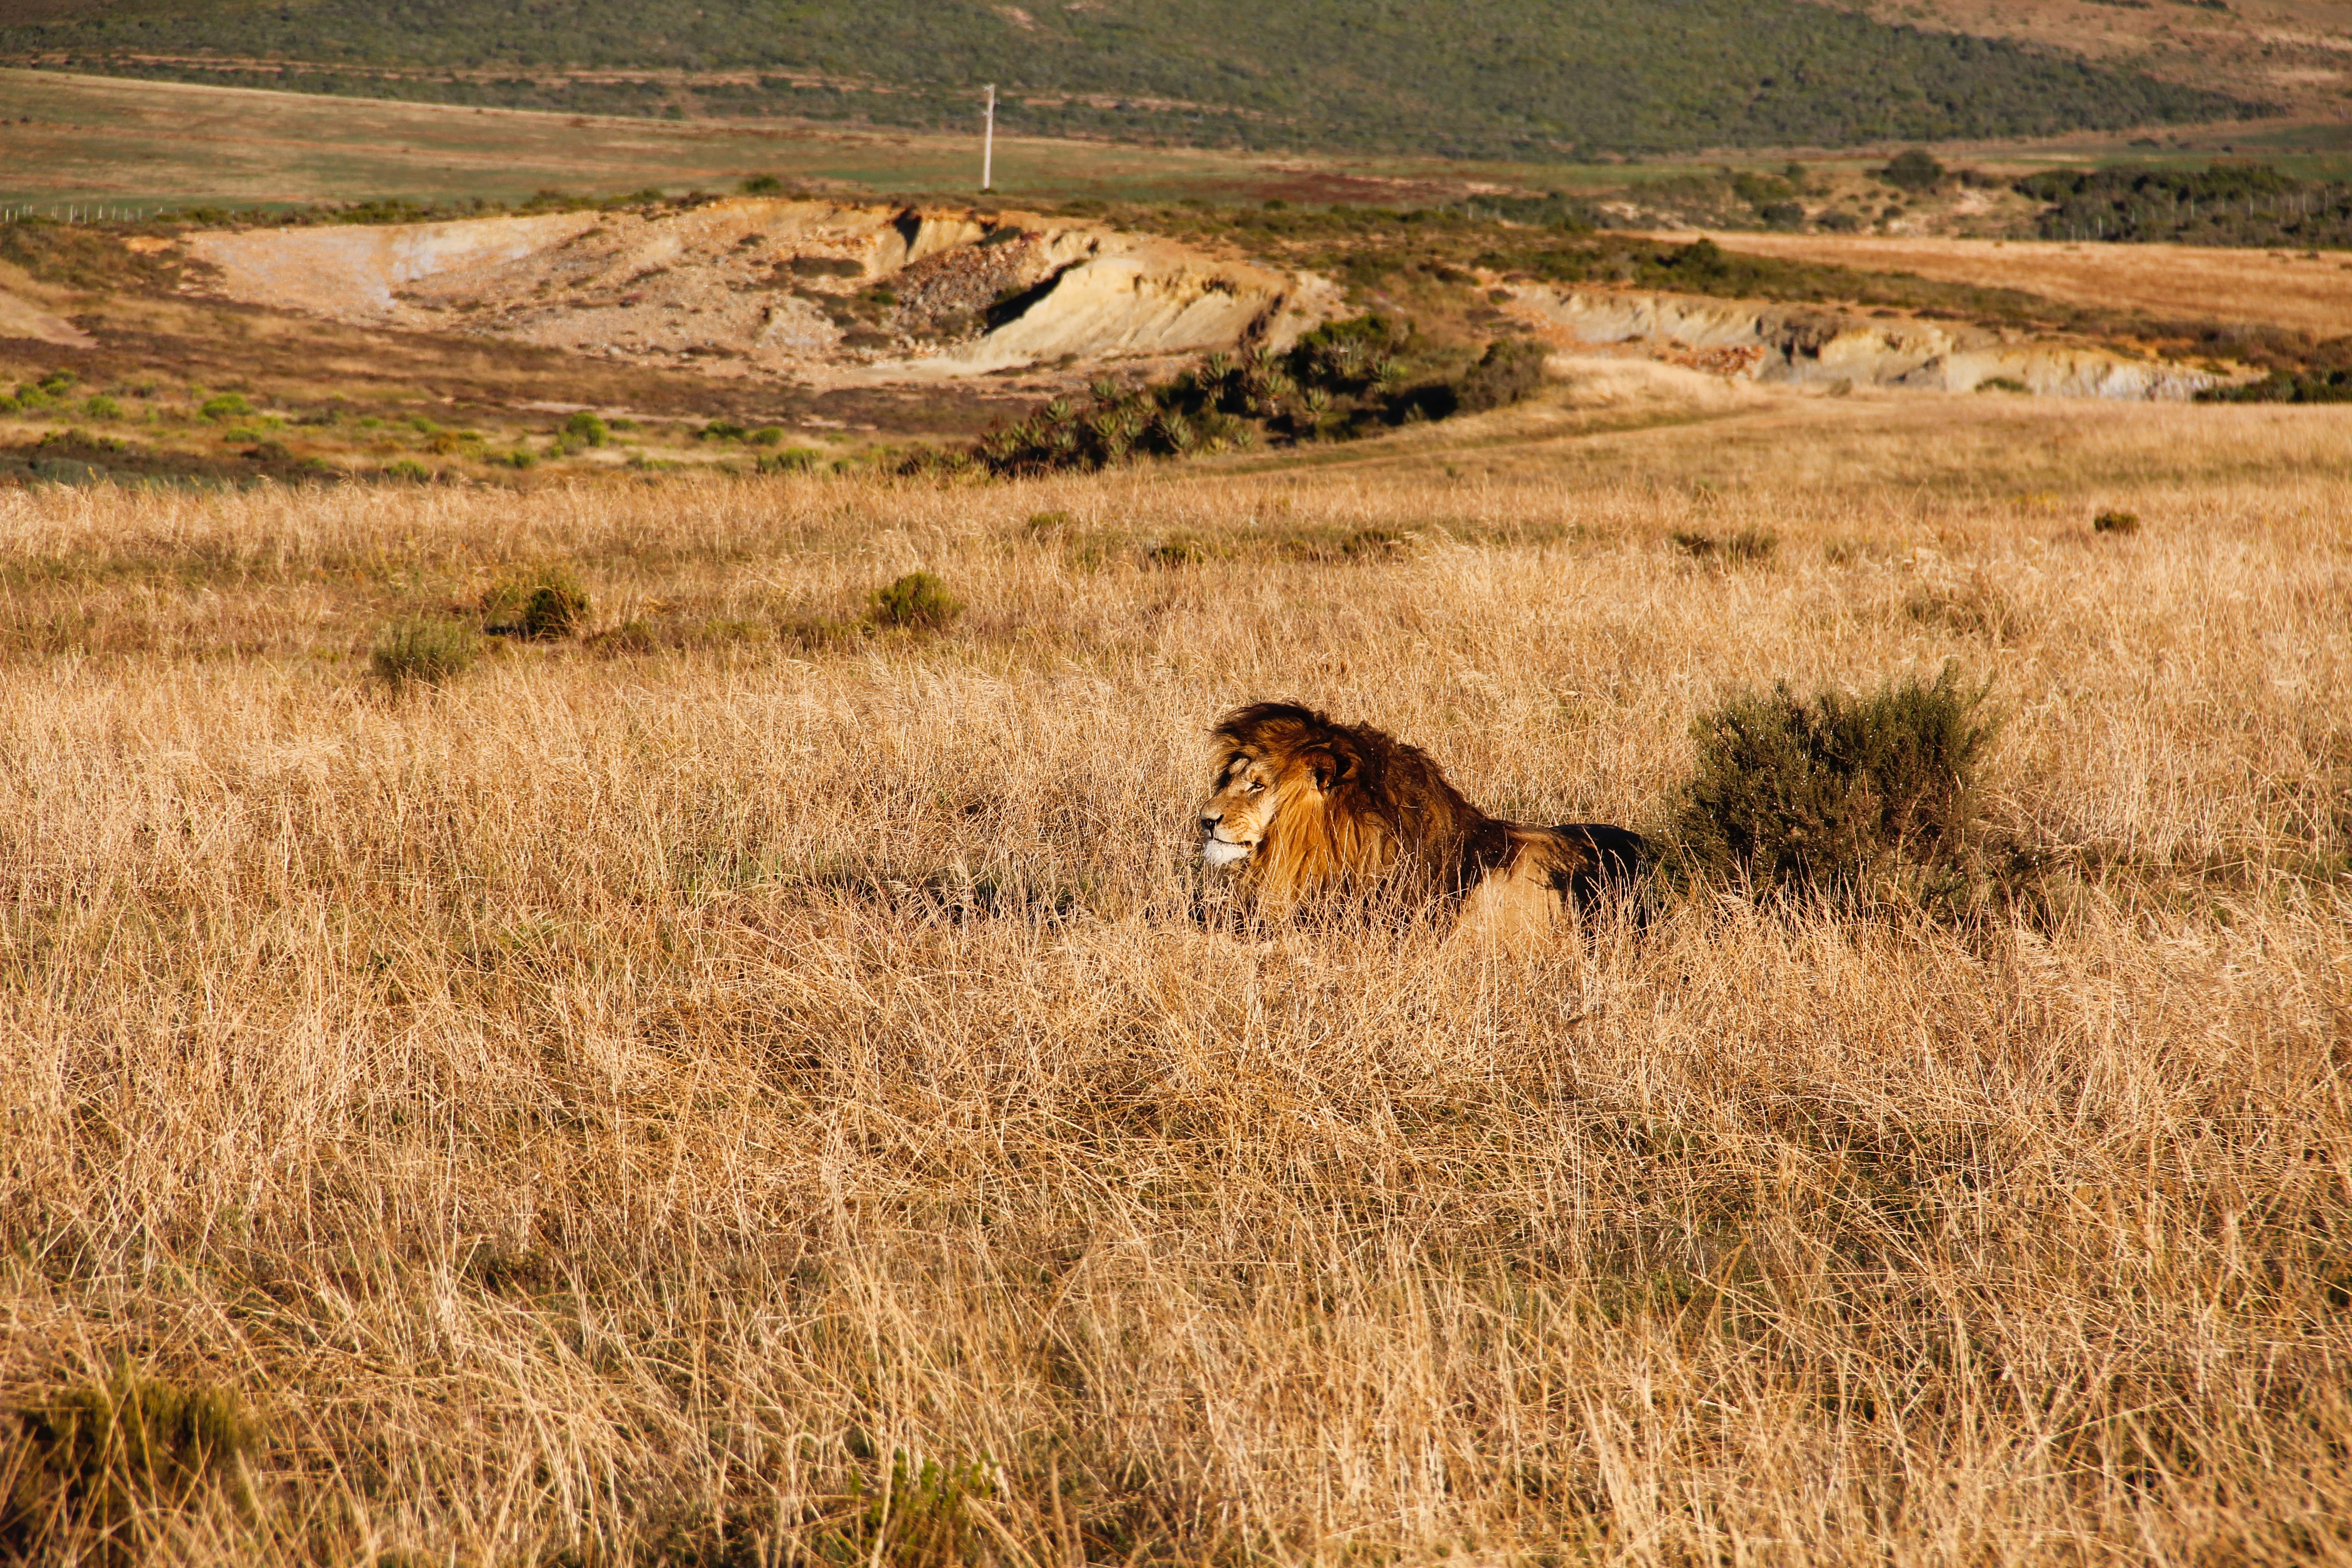
nature, grass, wilderness, prairie, adventure, wildlife, fur, herd, cat, grazing, africa, national park, fauna, savanna, lion, plain, cheetah, grassland, habitat, safari, ecosystem, tundra, steppe, lion's mane, big cats, natural environment, cat like mammal